Arrowtown

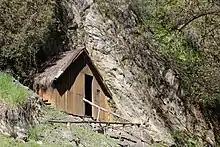
Arrowtown Chinese goldminers huts (October 2021)

The main street of Arrowtown, Buckingham Street, sits at 410 metres above sea level. Arrowtown has been described as having four distinct seasons. The driest month of the year is February with 96mm of rain on average and the wettest month of the year is December with 144mm of rain on average. January is the warmest month of the year with an average maximum temperature of 16 and 18 degrees Celsius. July is the coolest month of the year with an average maximum temperature of 5 degrees Celsius.